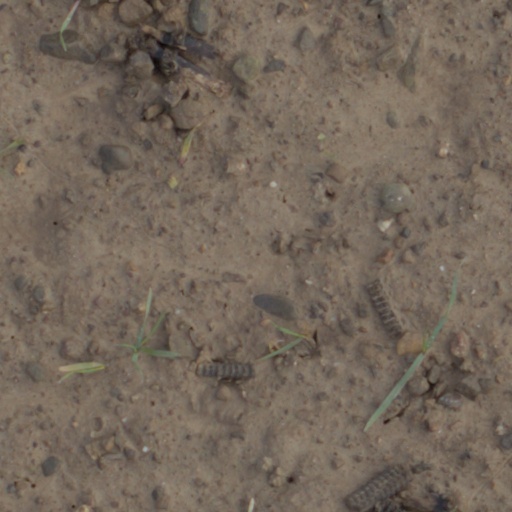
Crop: wheat